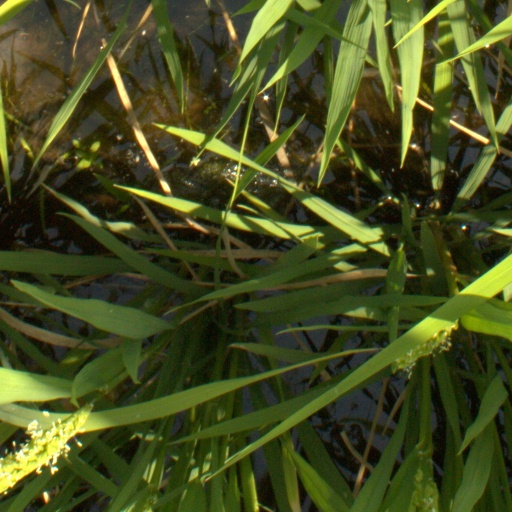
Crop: rice